Damian Williams (wide receiver)

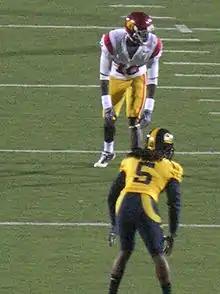
Williams (top) is covered by California cornerback Syd'Quan Thompson during an October 2009 game.

Due to NCAA transfer rules, Williams was required to sit out a season; however, Williams was permitted to play on the scout team and take a redshirt year. He tore a ligament in his shoulder during 2007 spring practice and sat out most of spring drills, then had post-spring surgery on both shoulders, limiting his practice time during the 2007 season.